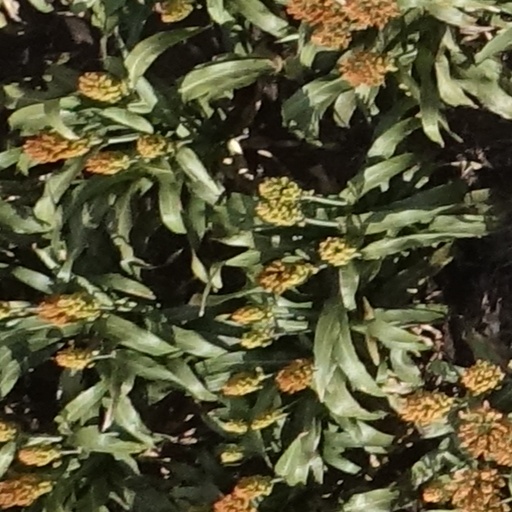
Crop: sorghum